Benito Juárez

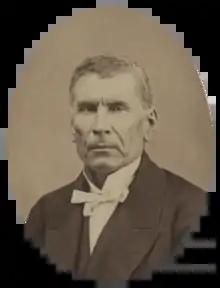
Northern Governor Santiago Vidaurri would defect to the French and nearly captured President Juárez in Monterrey. After the departure of the French, Vidaurri would find himself summarily executed by the Mexican government.

Napoleon III sent reinforcements of 30,000 troops under the command of General Forey. Forey reached Orizaba on 24 October 1862, and began planning another siege of Puebla, the defense of which had now passed on to Jesús González Ortega after General Zaragoza had died of typhoid fever on 8 September. Mexican forces were forced to surrender on 17 May 1863.